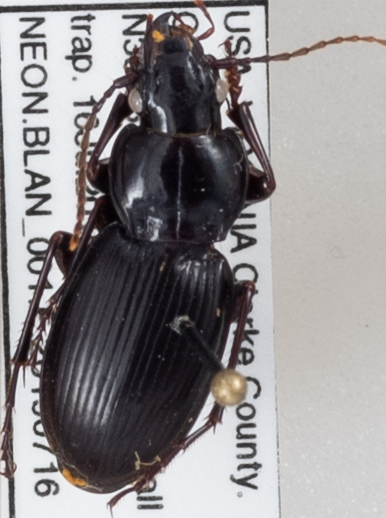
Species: Cyclotrachelus furtivus
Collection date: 2019-07-16
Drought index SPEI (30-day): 0.26
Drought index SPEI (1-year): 2.09
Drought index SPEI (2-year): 2.09